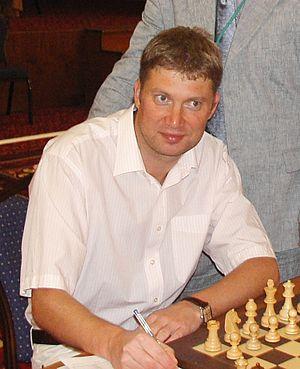
Alexeï Dmitrievitch Chirov, né le 4 juillet 1972 à Riga, RSS de Lettonie, Union soviétique, est un joueur d'échecs letton. En 1995, il s'est installé en Espagne et s'est affilié à la fédération espagnole. Il a été finaliste du championnat du monde FIDE en 2000 et de la Coupe du monde d'échecs 2007. De 2011 à 2017, Chirov est revenu en Lettonie. Depuis le 24 avril 2018, Chirov est à nouveau affilié à la fédération espagnole.